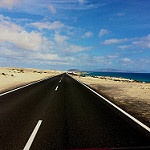
Scene: Outdoor